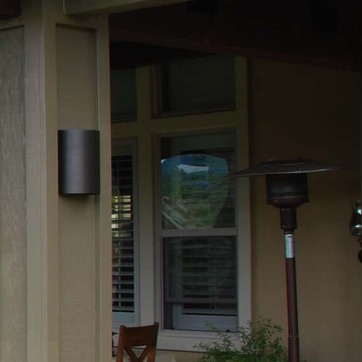
Material: glass